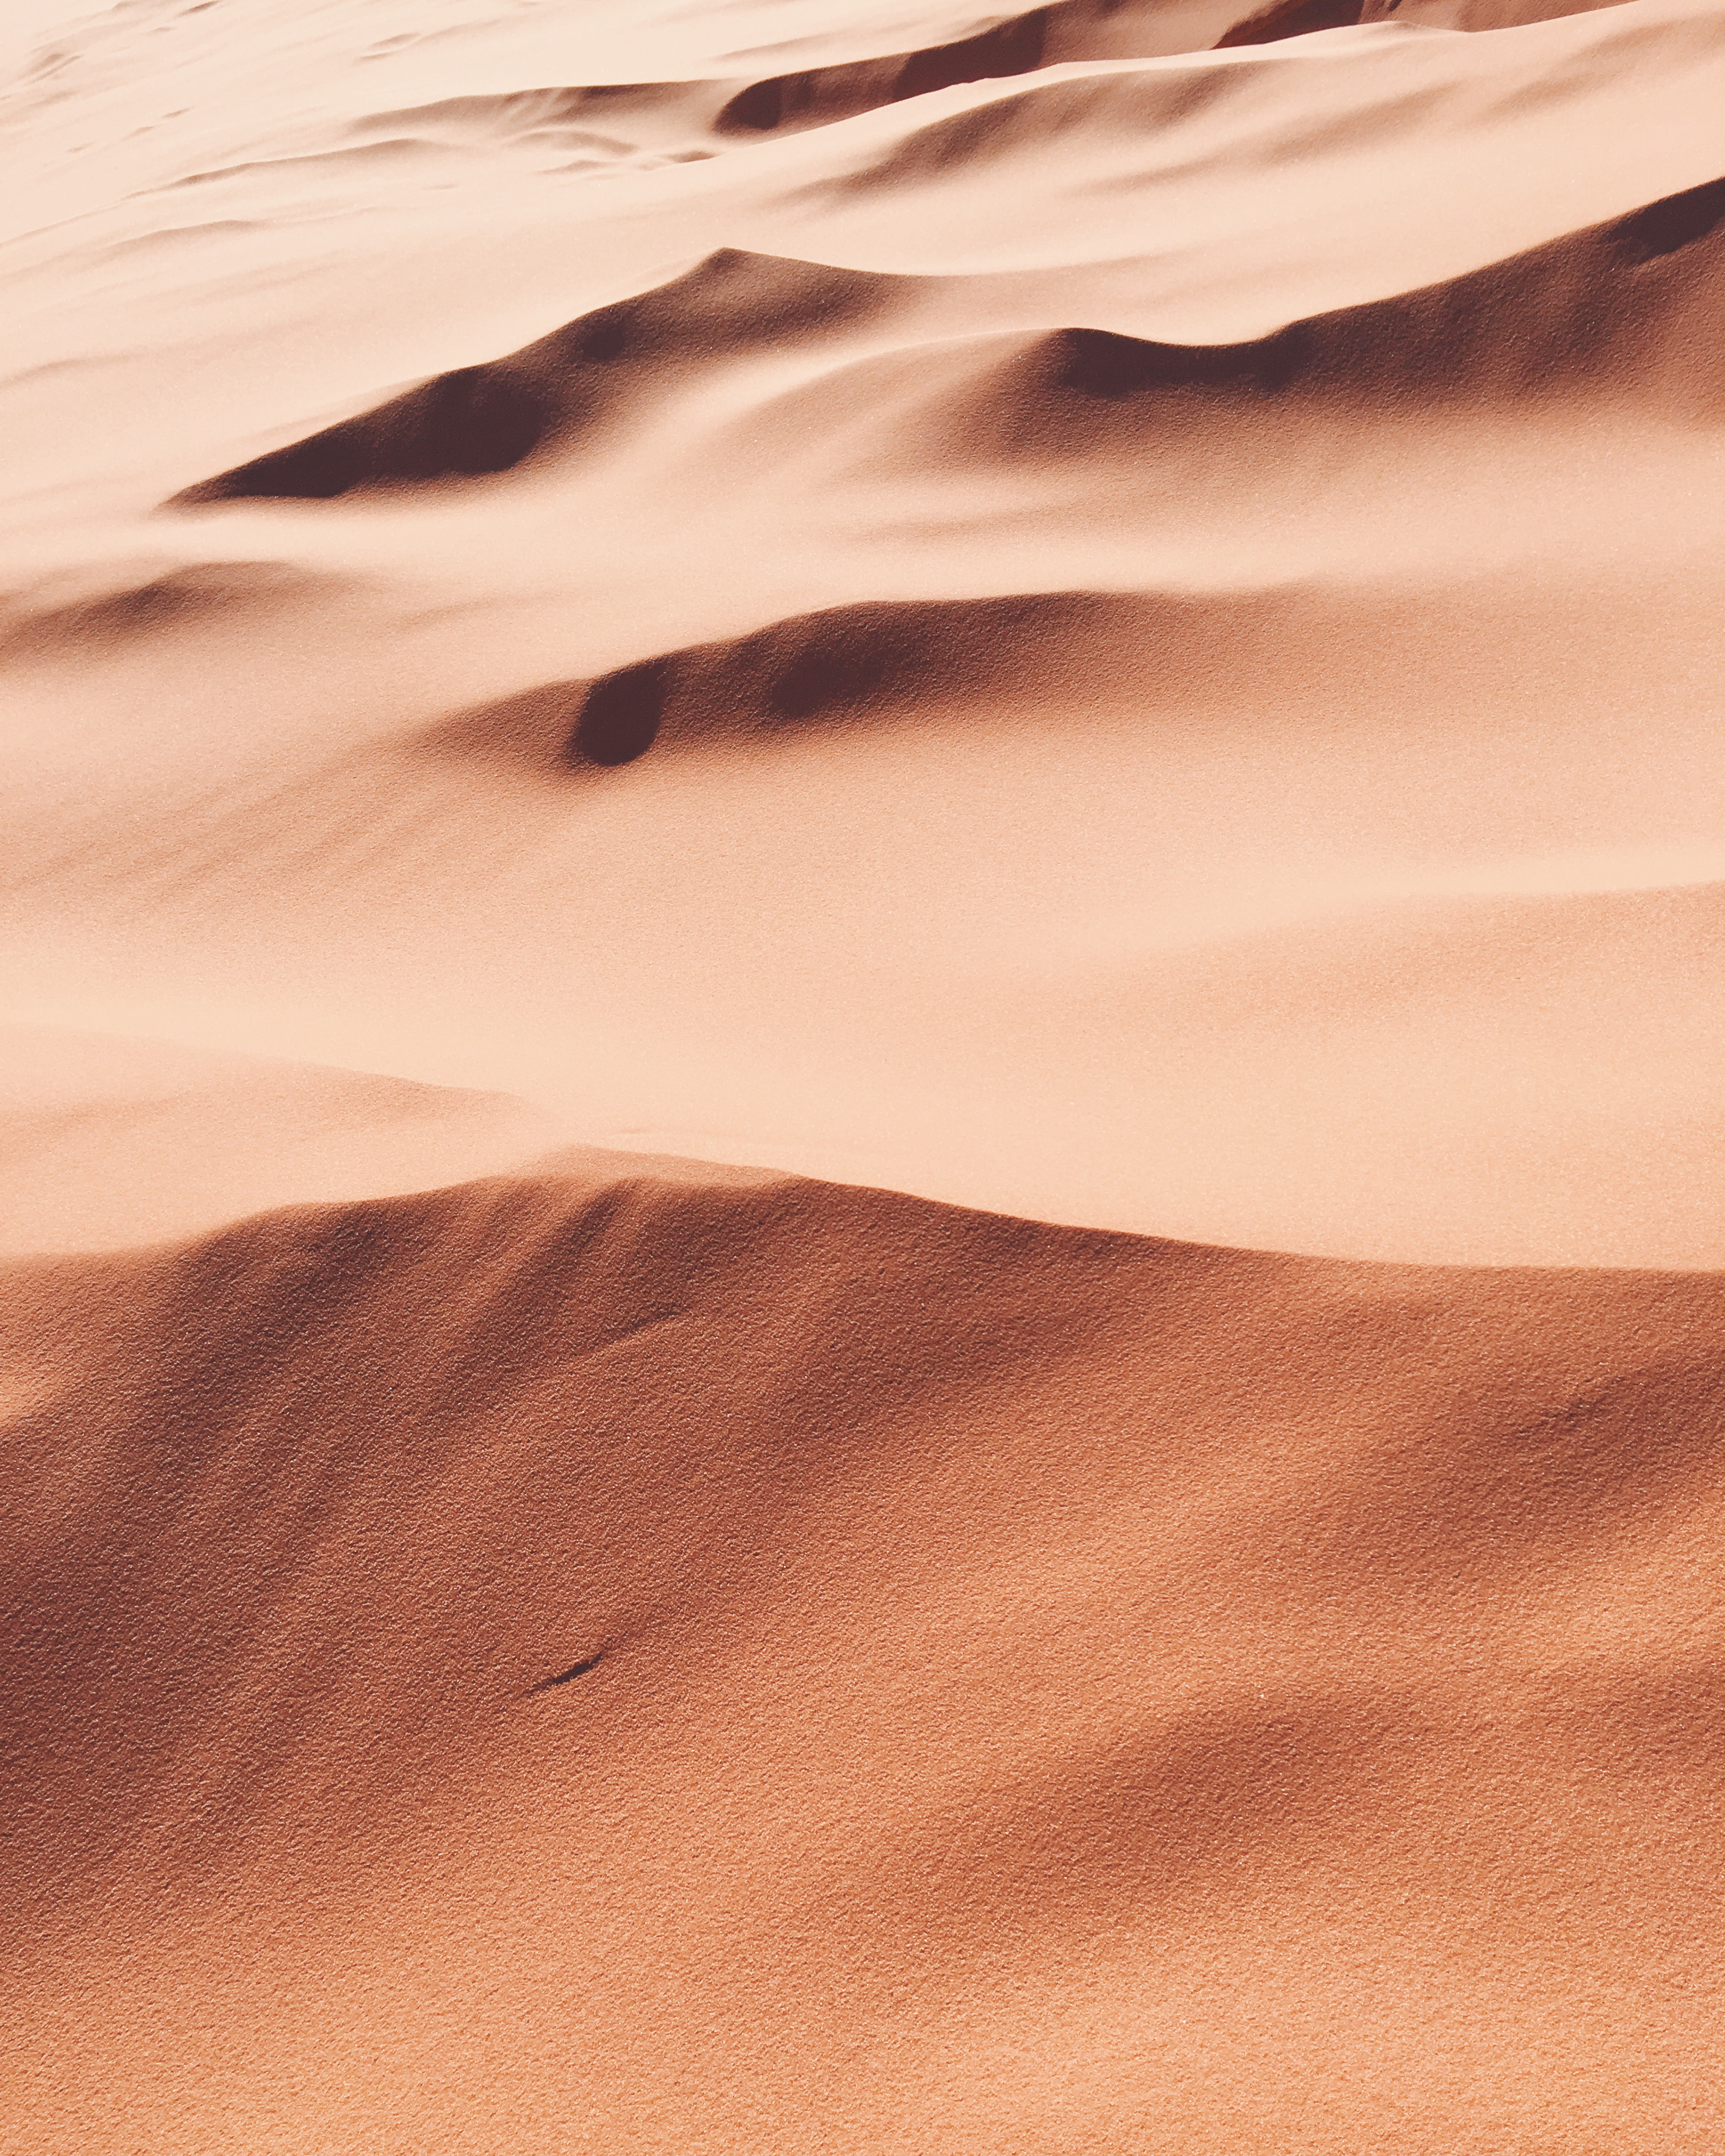
landscape, sand, desert, dune, close up, human body, habitat, sahara, landform, erg, natural environment, aeolian landform